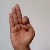
The image shows a hand gesture representing the letter 'F' in Indian Sign Language.